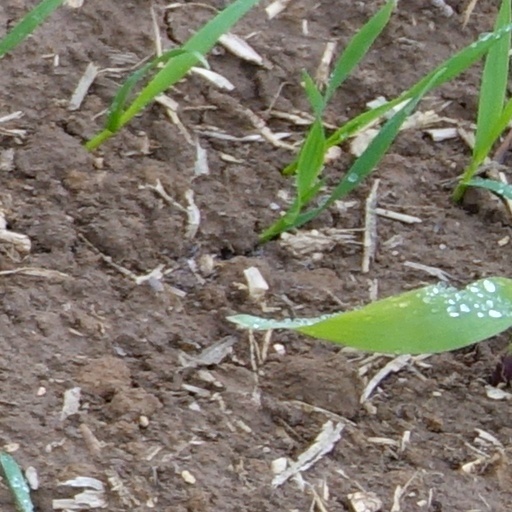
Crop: wheat